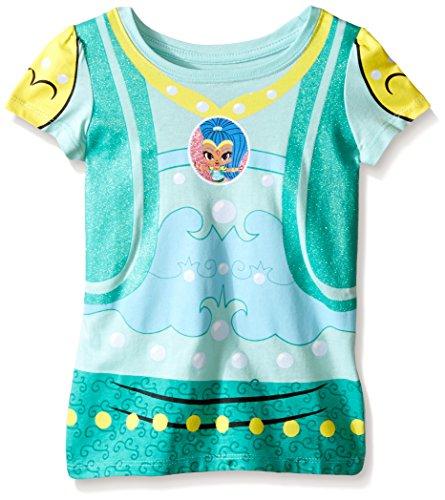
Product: Shimmer and Shine Baby Girls' Toddler Costume Tee Shirts
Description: Become your favorite character.
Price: $23.00